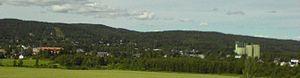
Aurskog-Høland est une municipalité du comté d'Akershus en Norvège. Elle est la plus grande municipalité du comté d'Akershus par la superficie. Elle est bordée par Nes au nord, Eidskog, Rømskog et la Suède à l'est, Marker, Eidsberg et Trøgstad au sud et Fet et Sørum à l'ouest. Aurskog-Holand est la seule municipalité norvégienne qui borde deux comtés et un autre État.
Bjørkelangen est une ville du comté d'Akershus, en Norvège.